Kim Jong Il

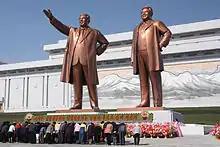
North Koreans bowing to the statues of Kim Jong Il and his father, Kim Il Sung, at the Mansu Hill Grand Monument

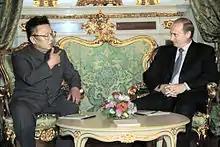
Kim talking with Russian President Vladimir Putin during their 2001 meeting in Moscow

On 8 July 1994, Kim Il Sung died at the age of 82 from a heart attack. Kim Jong Il had been his father's designated successor as early as 1974, named commander-in-chief in 1991, and became Supreme Leader upon his father's death.